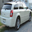
Label: automobile